Mike Zunino

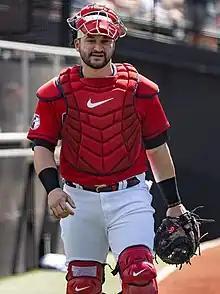
Zunino with the Cleveland Guardians in 2023

Michael Accorsi Zunino (born March 25, 1991) is an American former professional baseball catcher. He played in Major League Baseball (MLB) for the Seattle Mariners, Tampa Bay Rays, and Cleveland Guardians.